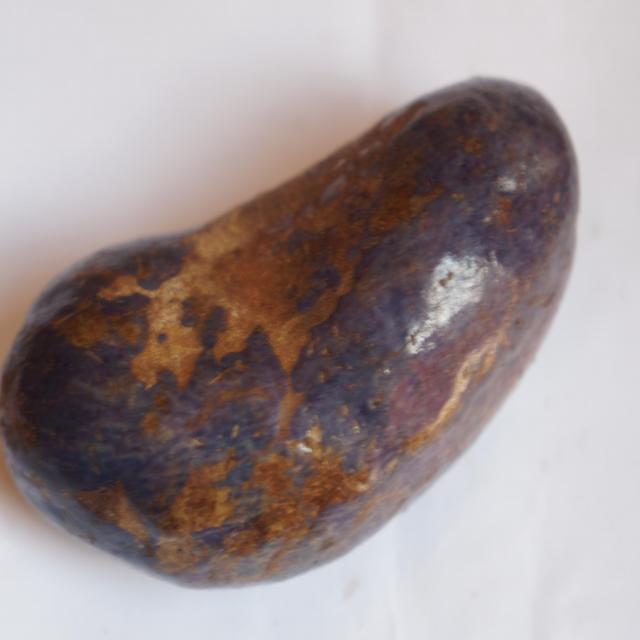
Plum grade: bruised